Literature of Northern Ireland

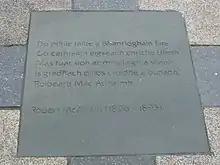
Poetry in Irish by Robert McAdam (1808–1895) in paving, Writers' Square, Belfast

Literature of Northern Ireland includes literature written in Northern Ireland, and in that part of Ireland prior to 1922, as well as literature written by writers born in Northern Ireland who emigrated. It includes literature in English, Irish and Ulster Scots.